Revival of the Hebrew language

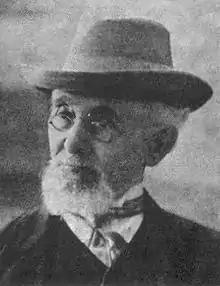
Mendele Mocher Sfarim

A preceding process to the revival of literary Hebrew took place during the Haskalah, the Jewish movement paralleling the secular Enlightenment. Members of this movement, called "maskilim" (משכילים), who sought to distance themselves from Rabbinic Judaism, decided that Hebrew, specifically Biblical Hebrew, was deserving of fine literature. They considered Mishnaic Hebrew and other varieties of Hebrew to be defective and unfit for writing. Particularly influential on the movement was early 18th century Italian rabbi Moshe Chaim Luzzatto. Writing poetry and drama in a pure, Biblical style of Hebrew, he was greatly admired by the maskillim who deemed him the founder of modern Hebrew literature.